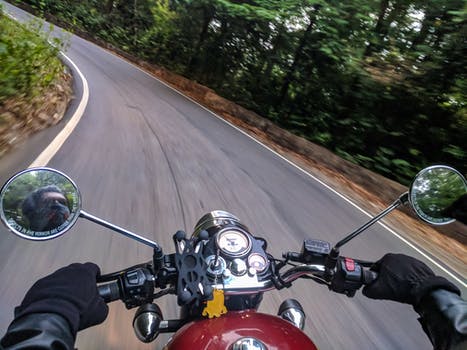
Label: No Watermark